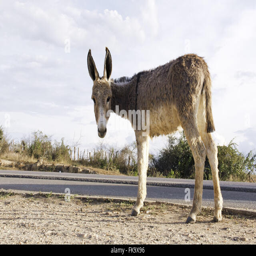
hungry donkey on the edge of the highway